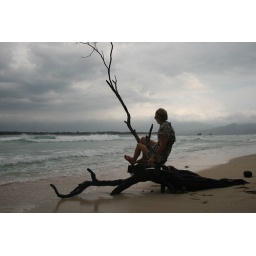
The girl sitting in the tree